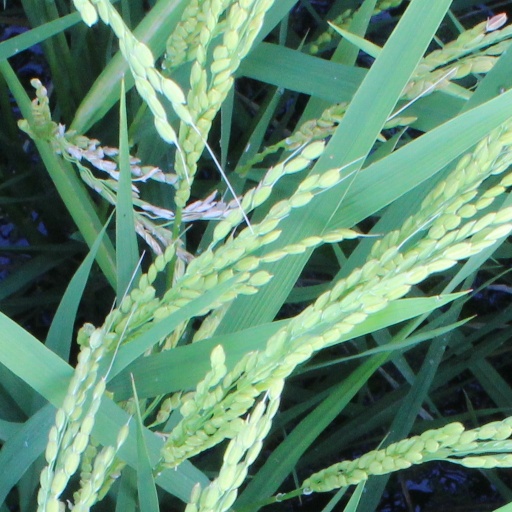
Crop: rice